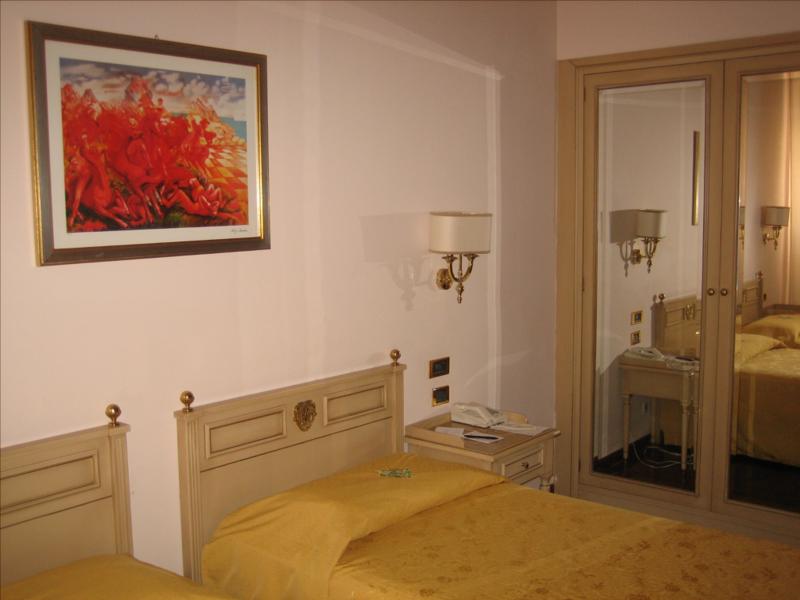
question: 壁の色は何色ですか？
answer: 白色

question: シーツの色は何色ですか？
answer: 黄色

question: シーツはどのようになっていますか？
answer: 整頓されている

question: 壁には何がありますか？
answer: 絵画

question: 鏡には何が写っていますか？
answer: ベットです

question: ここはどこですか？
answer: ホテルの部屋

question: テーブルの上に何がありますか
answer: 電話です

question: ベットは何台ありますか？
answer: 2台